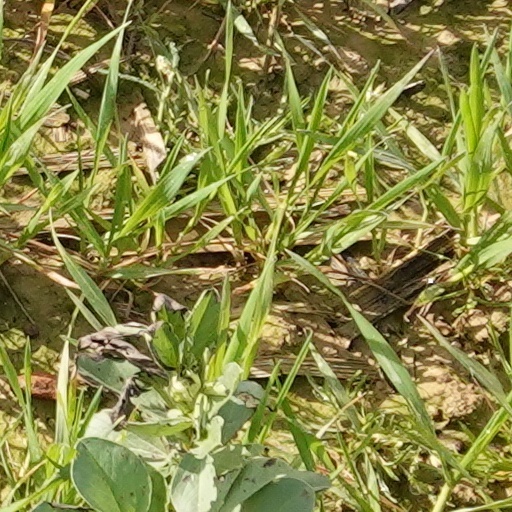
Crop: wheat